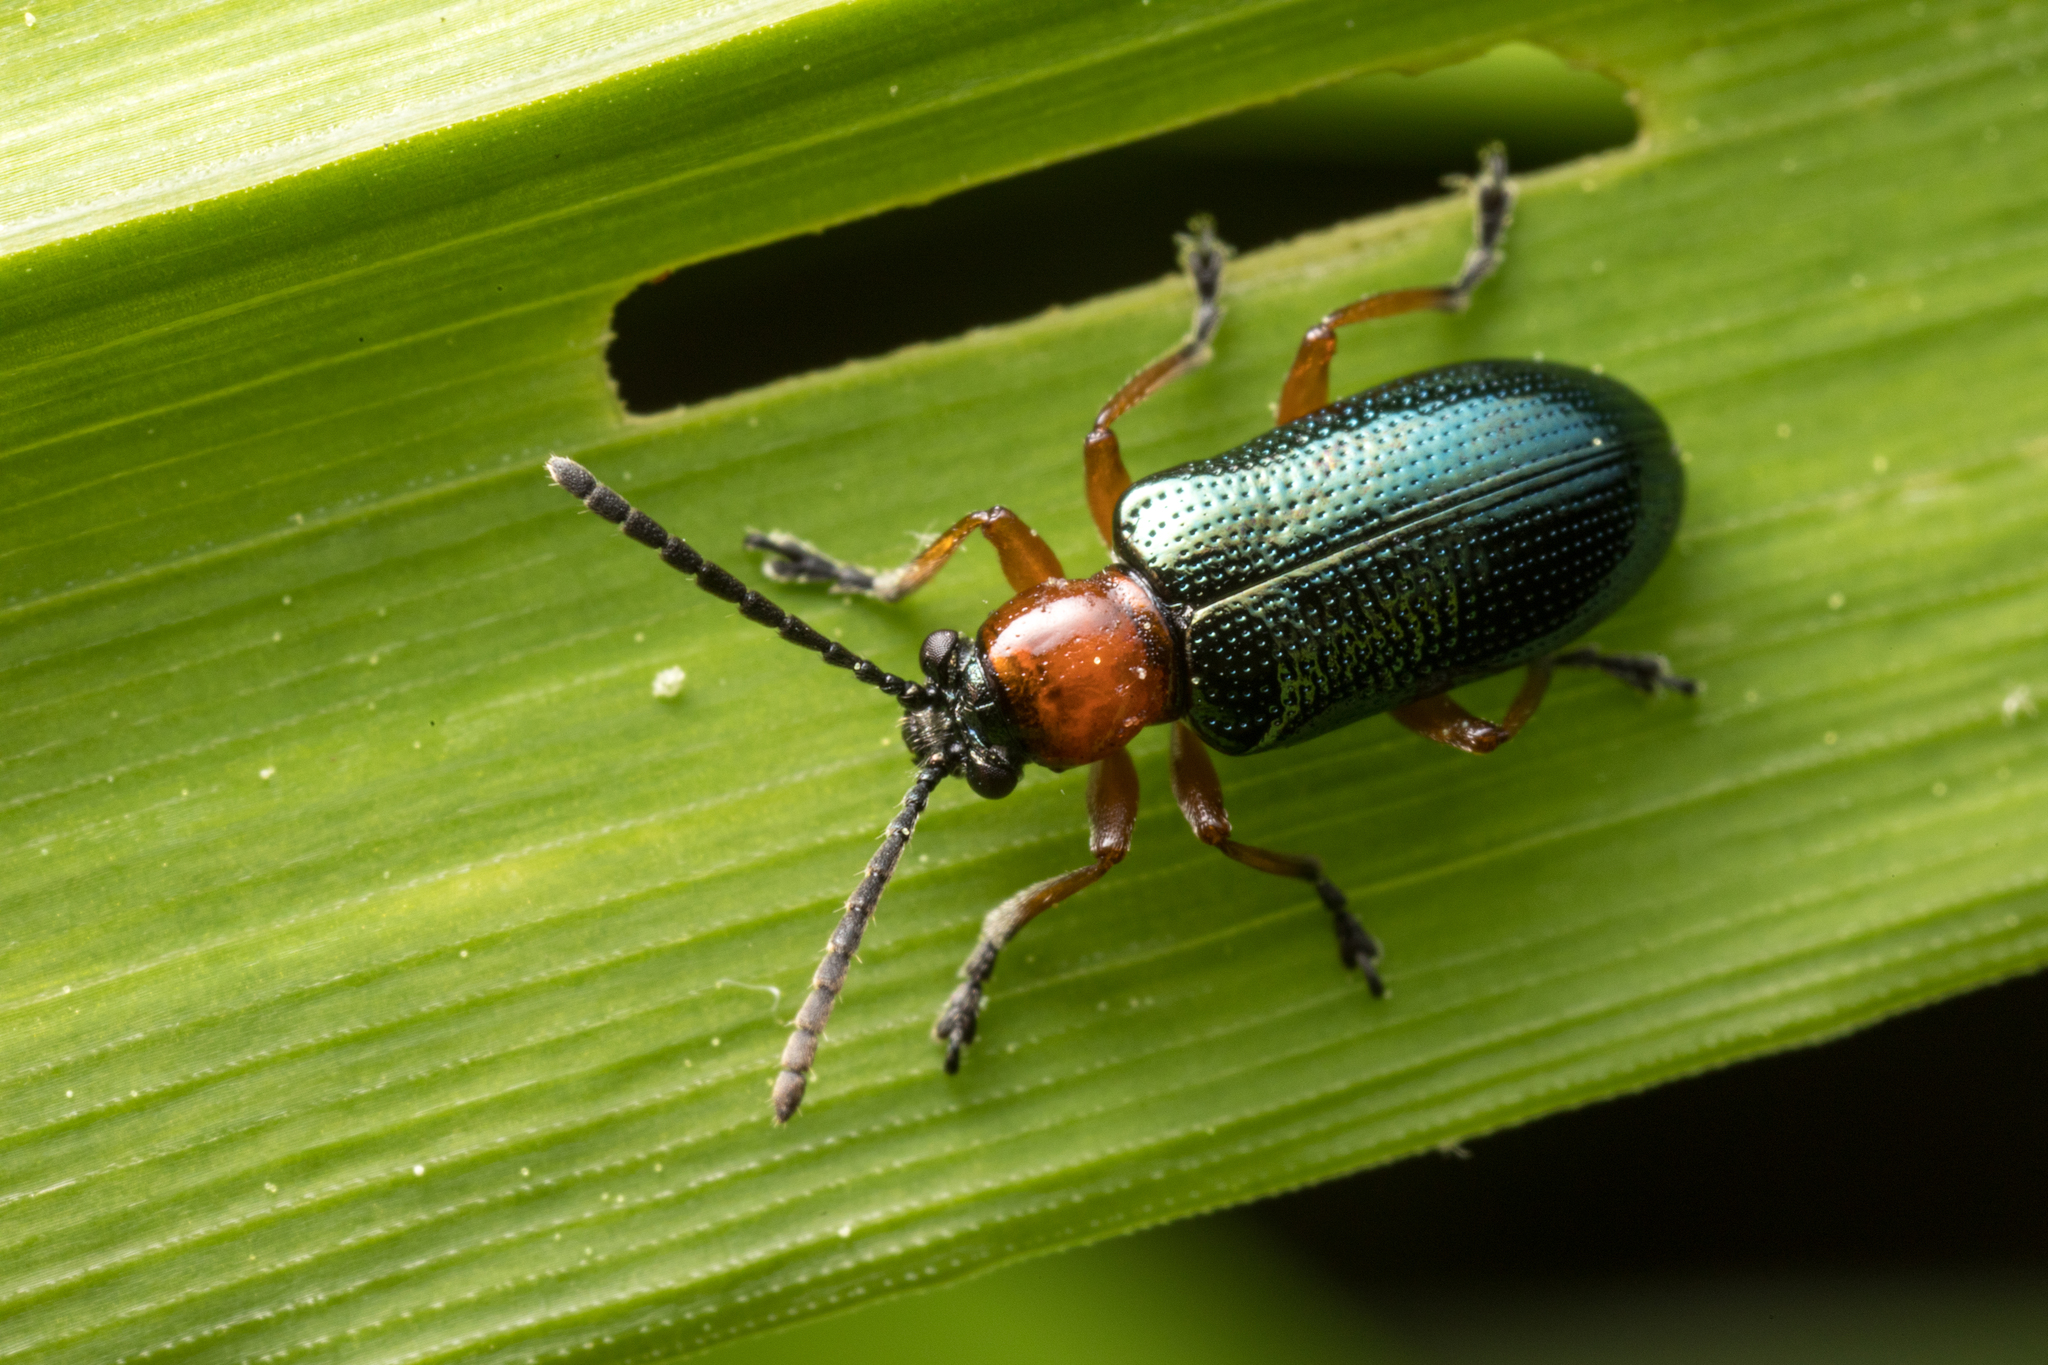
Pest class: cereal_leaf_beetle